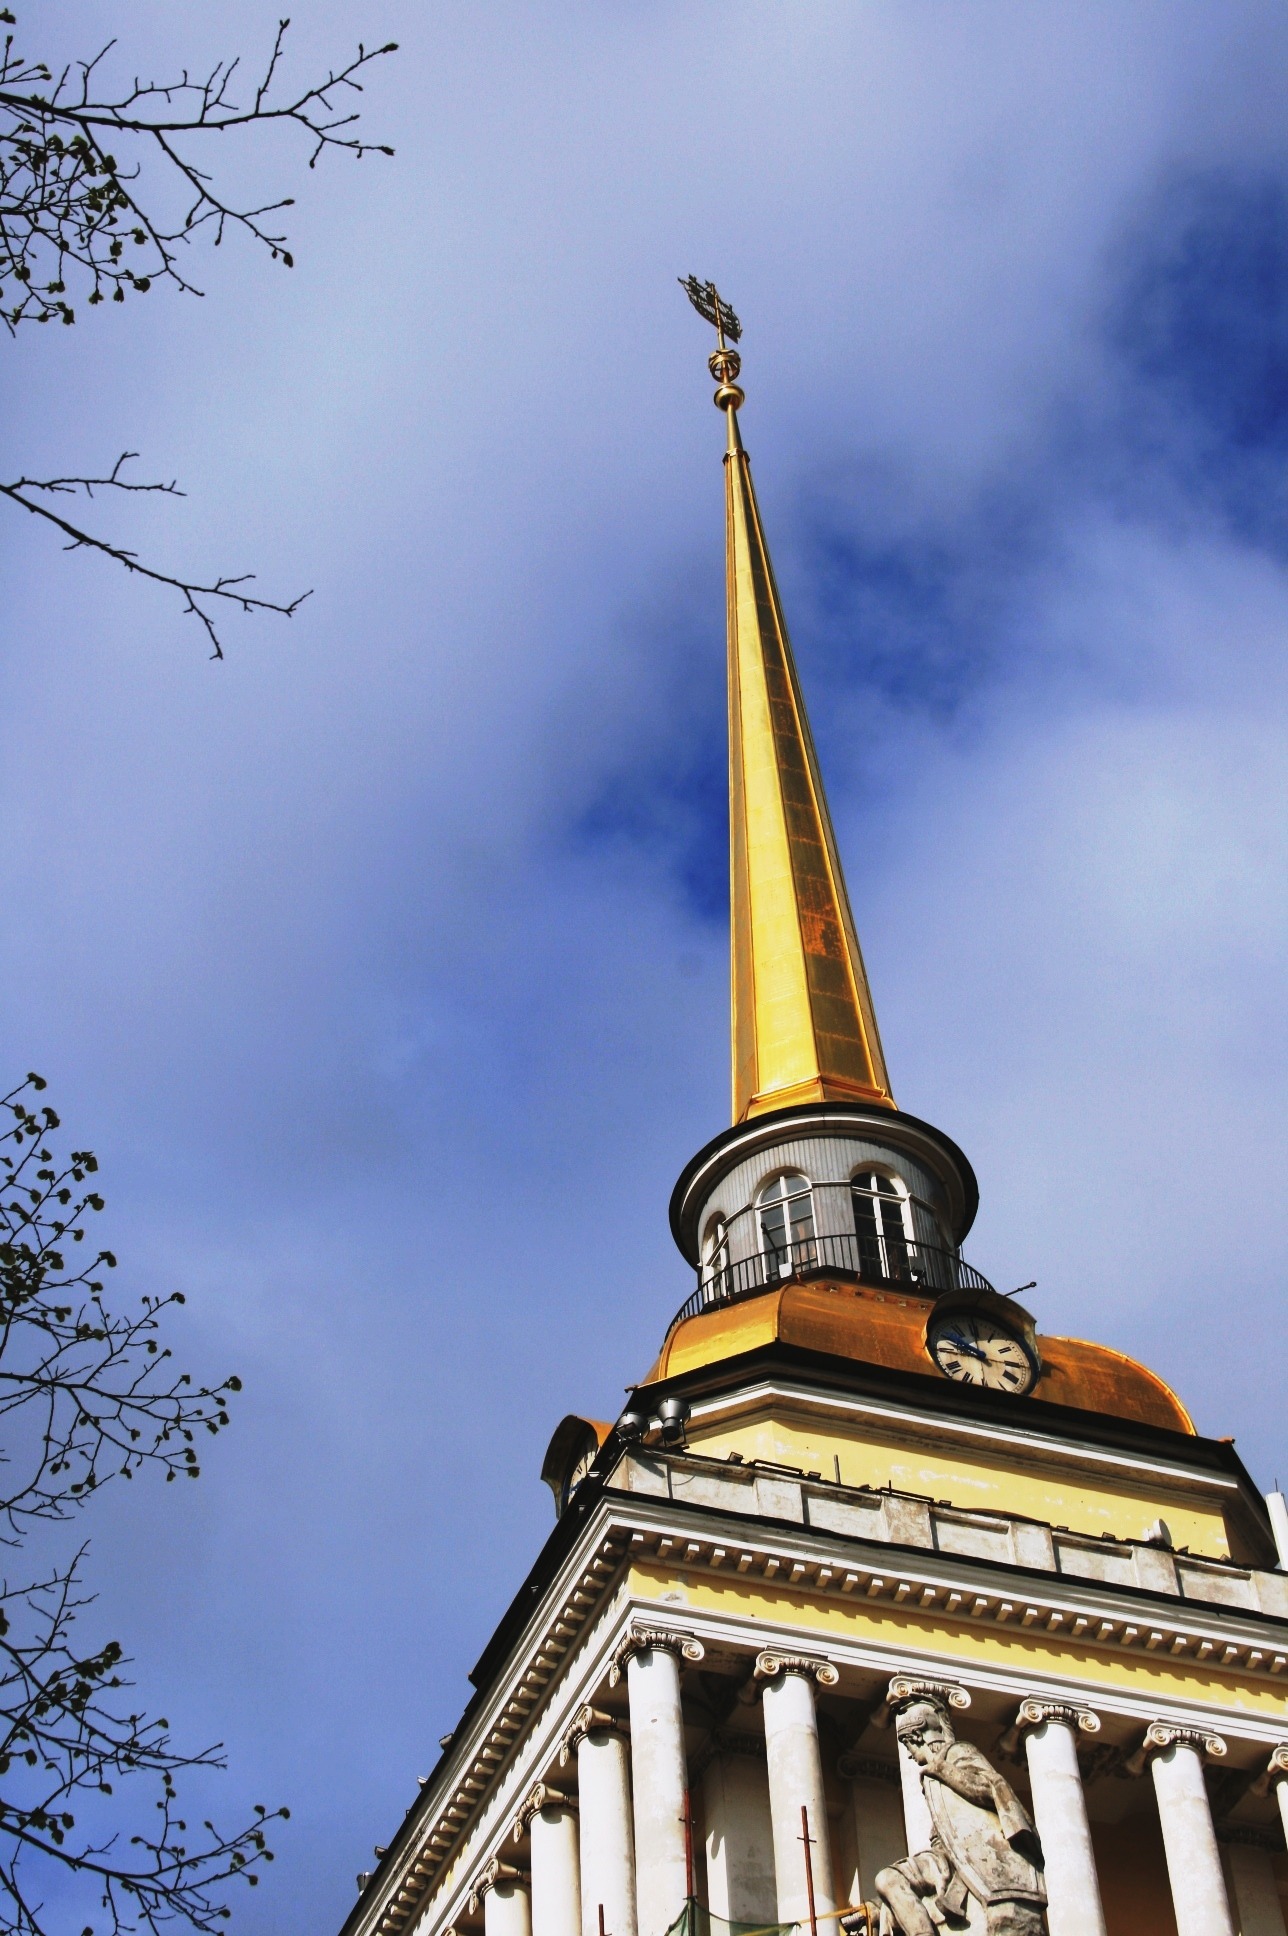
architecture, sky, white, building, monument, statue, golden, tower, landmark, blue, historic, place of worship, clouds, spire, steeple, pillars, tall, navy, pale yellow, admiralty